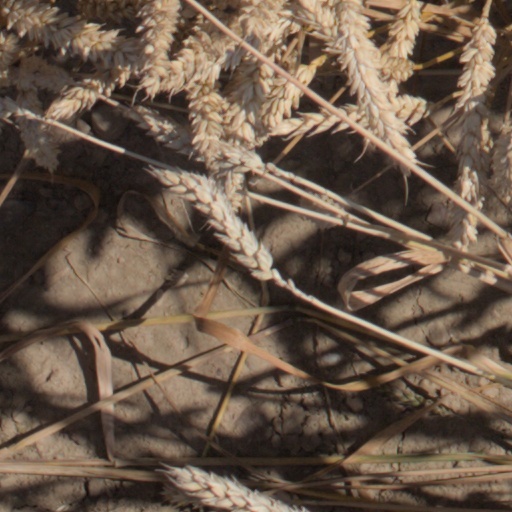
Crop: wheat